Township (Canada)

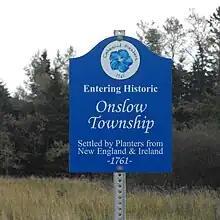
Historical township boundaries are of interest in Atlantic Canada especially by those conducting genealogical research.

The historic colony of Nova Scotia (present-day Nova Scotia, New Brunswick, and Prince Edward Island) used the term "township" as a subdivision of counties and as a means of attracting settlers to the colony. In Prince Edward Island, the colonial survey of 1764 established 67 townships, known as lots, and 3 royalties, which were grouped into parishes and hence into counties; the townships were geographically and politically the same. In New Brunswick, parishes have taken over as the present-day subdivision of counties, and present-day Nova Scotia uses districts as appropriate.